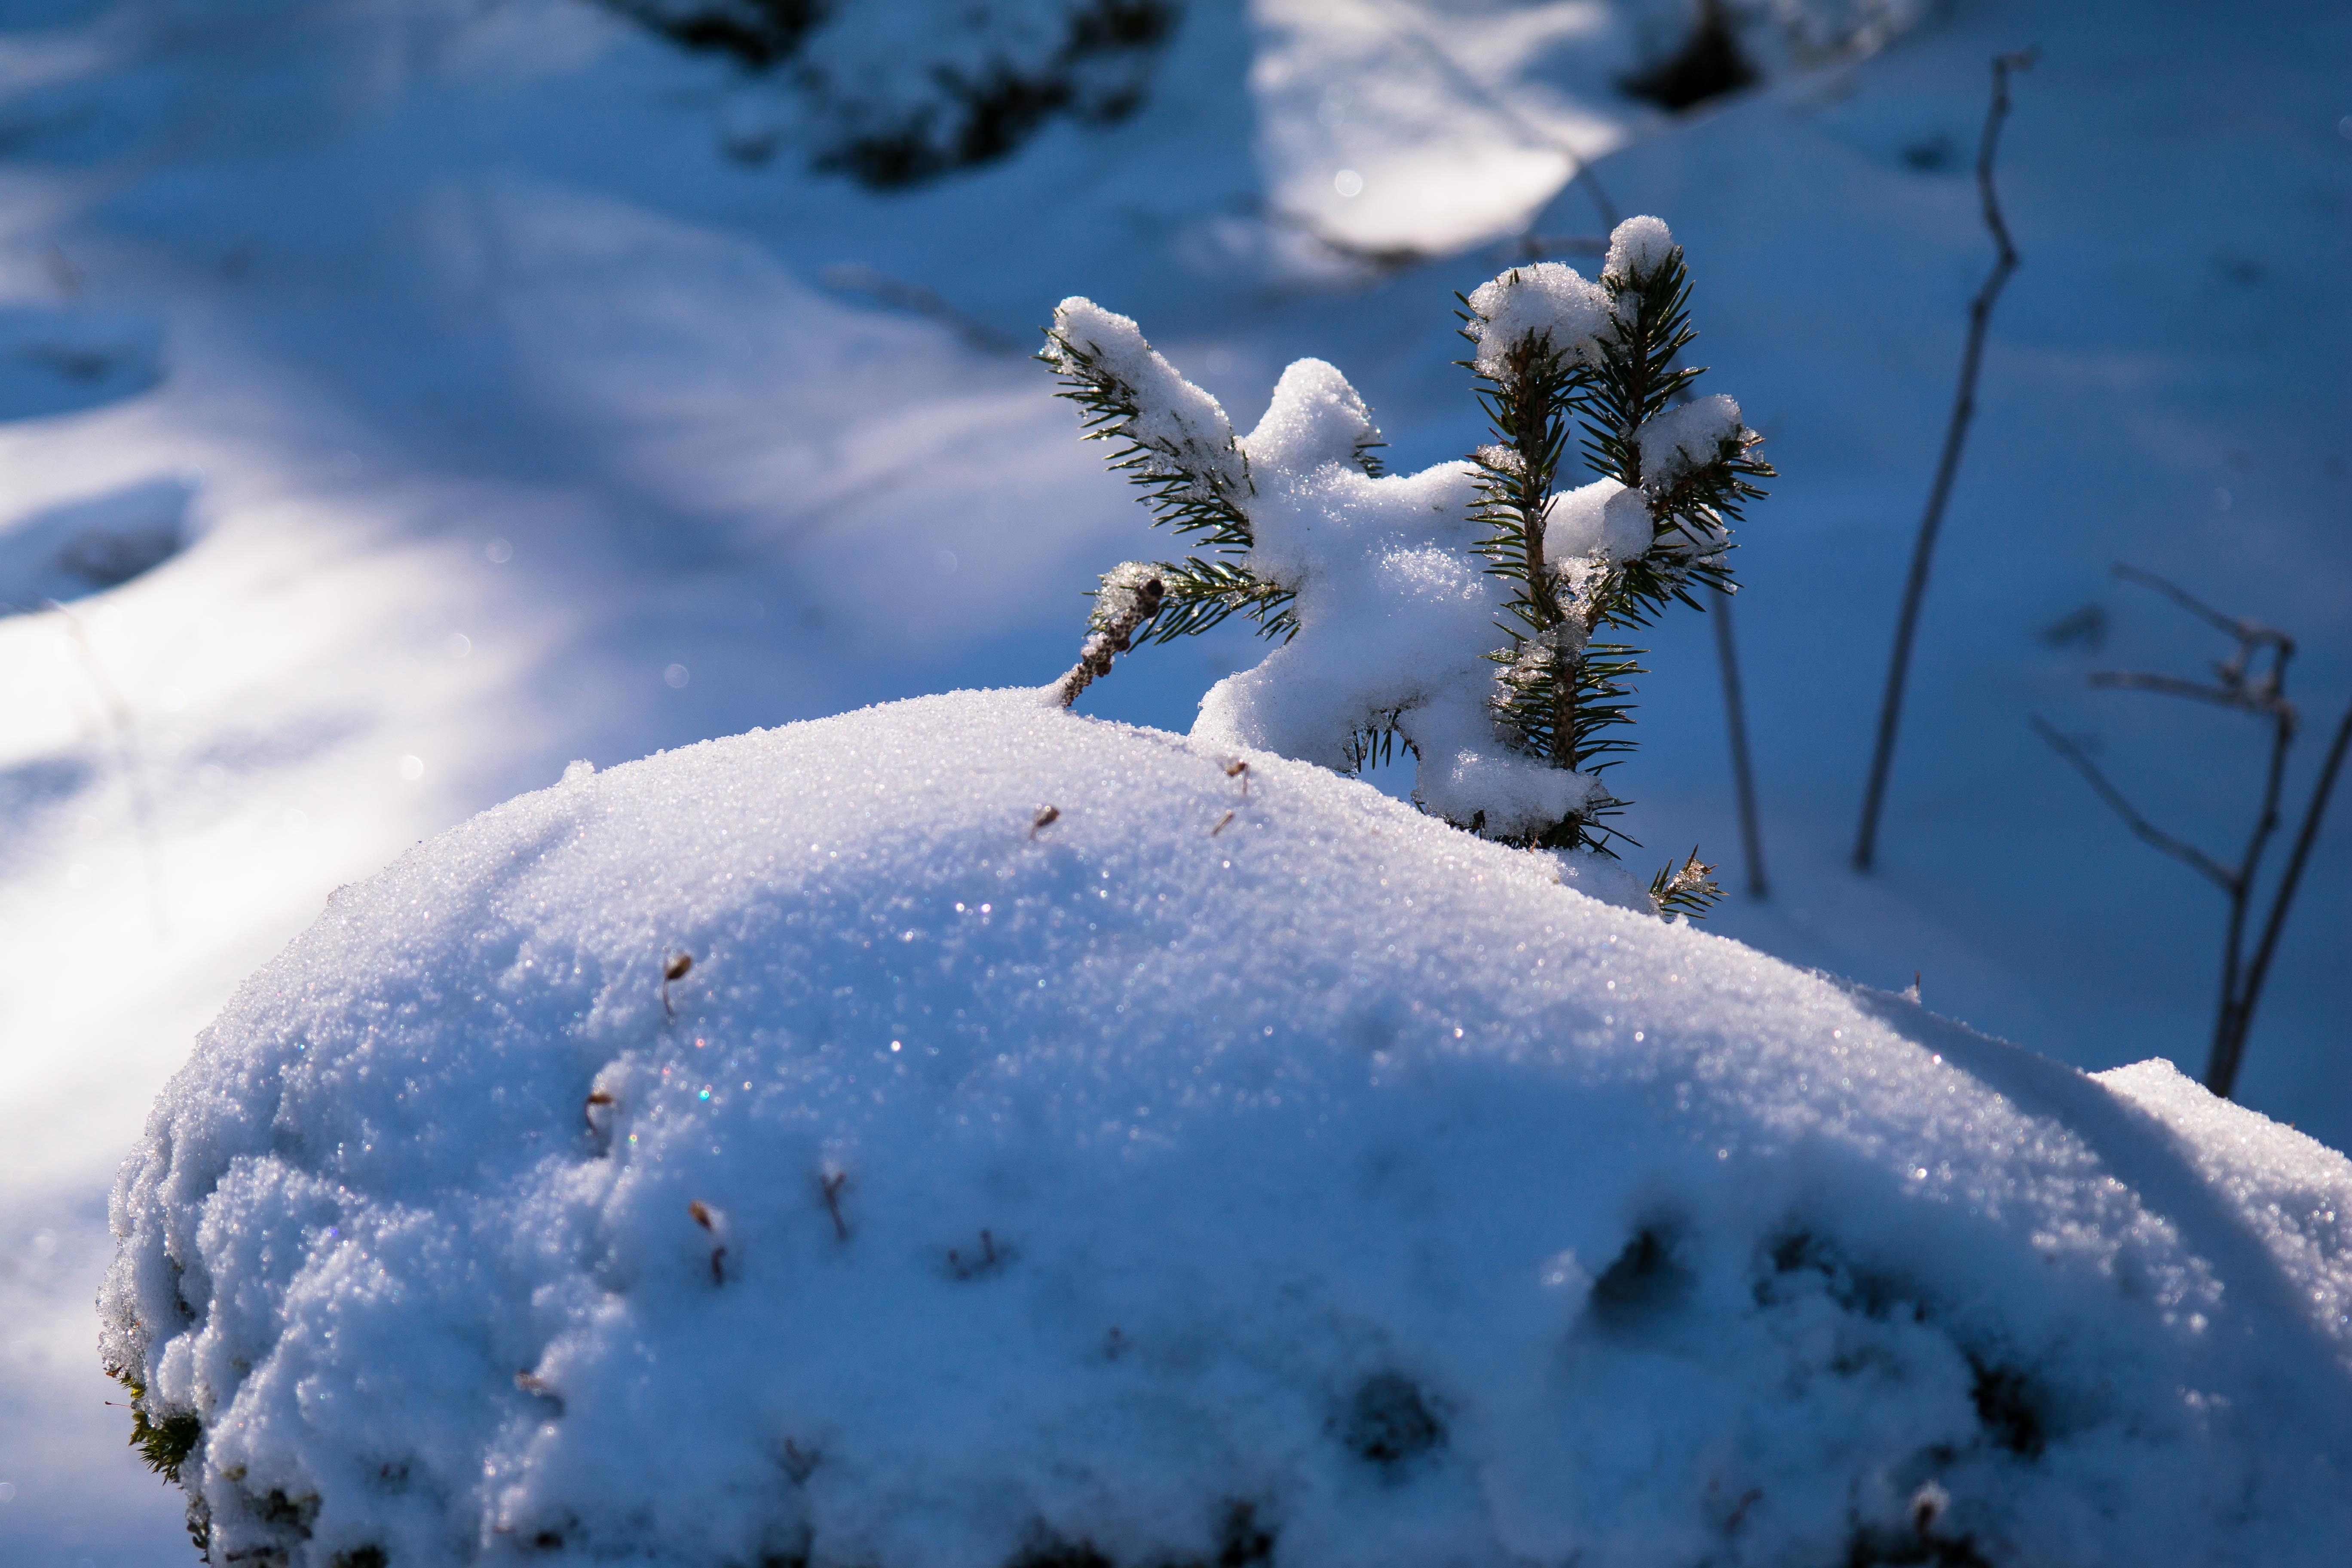
tree, branch, snow, cold, winter, frost, ice, weather, snowy, season, spruce, needles, winter dream, wintry, freezing, eiskristalle, ice cold, snow magic